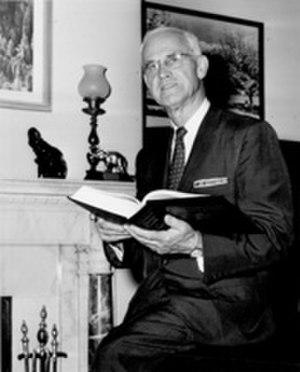
L'Indian termination policy ou politique indienne d'assimilation est un programme mené par les États-Unis à partir du milieu des années 1940 jusqu'au milieu des années 1960. Il a été façonné par une série de lois et de programmes ayant pour objectif l'assimilation des Amérindiens dans la société américaine. L'assimilation n'est pas une invention de cette époque : la croyance que les peuples autochtones doivent abandonner leur vie et devenir « civilisés » existe depuis des siècles. Mais ce qui est nouveau avec ce programme, c'est le sens de l'urgence, avec ou sans consentement, avec lequel les tribus doivent rompre avec leur passé et commencer à vivre « comme des Américains ». À cette fin, le Congrès a mis fin à la relation spéciale entre les tribus et le gouvernement fédéral. L'intention était d'accorder aux Amérindiens, tous les droits et les privilèges de la citoyenneté, de réduire leur dépendance à l'égard d'une bureaucratie dont la mauvaise gestion est prouvée, et d'éliminer les frais de la prestation de services pour les autochtones.
Arthur Vivian Watkins est un homme politique américain, membre du Parti républicain et sénateur des États-Unis pour l'État de l'Utah de 1947 à 1959.